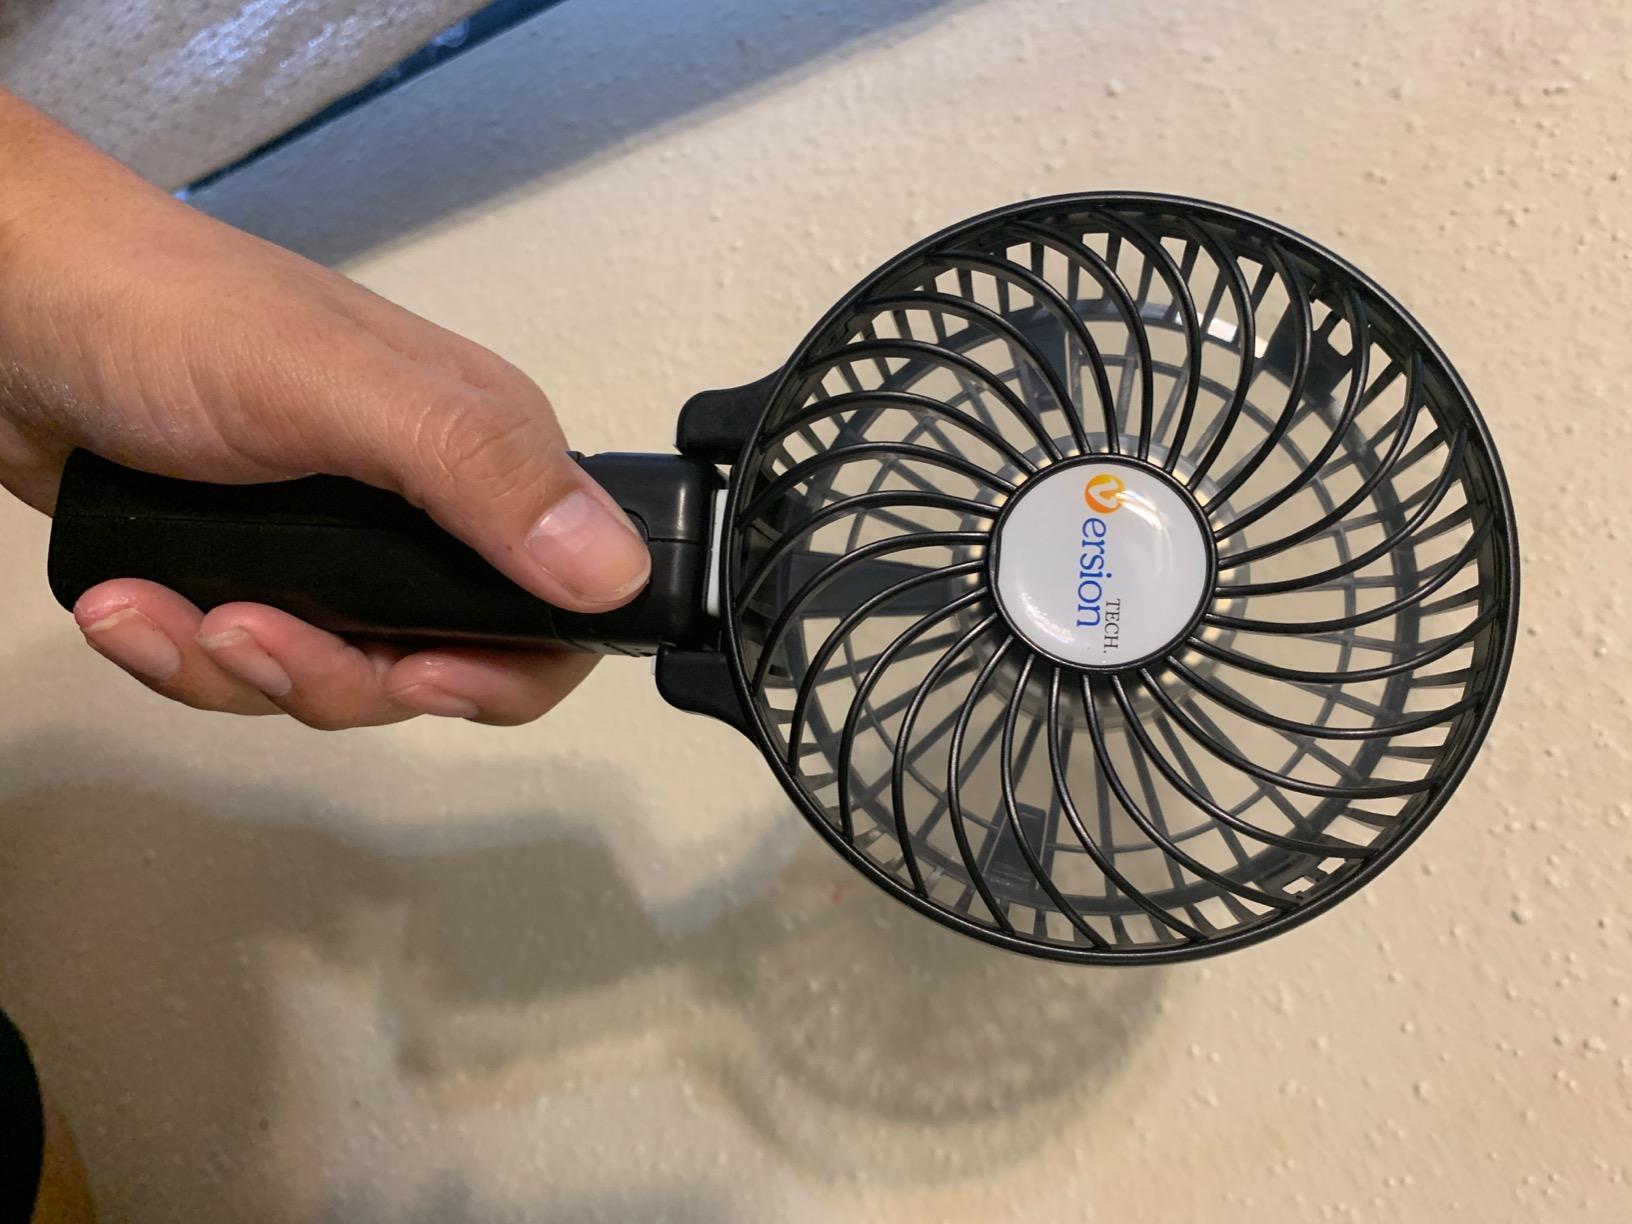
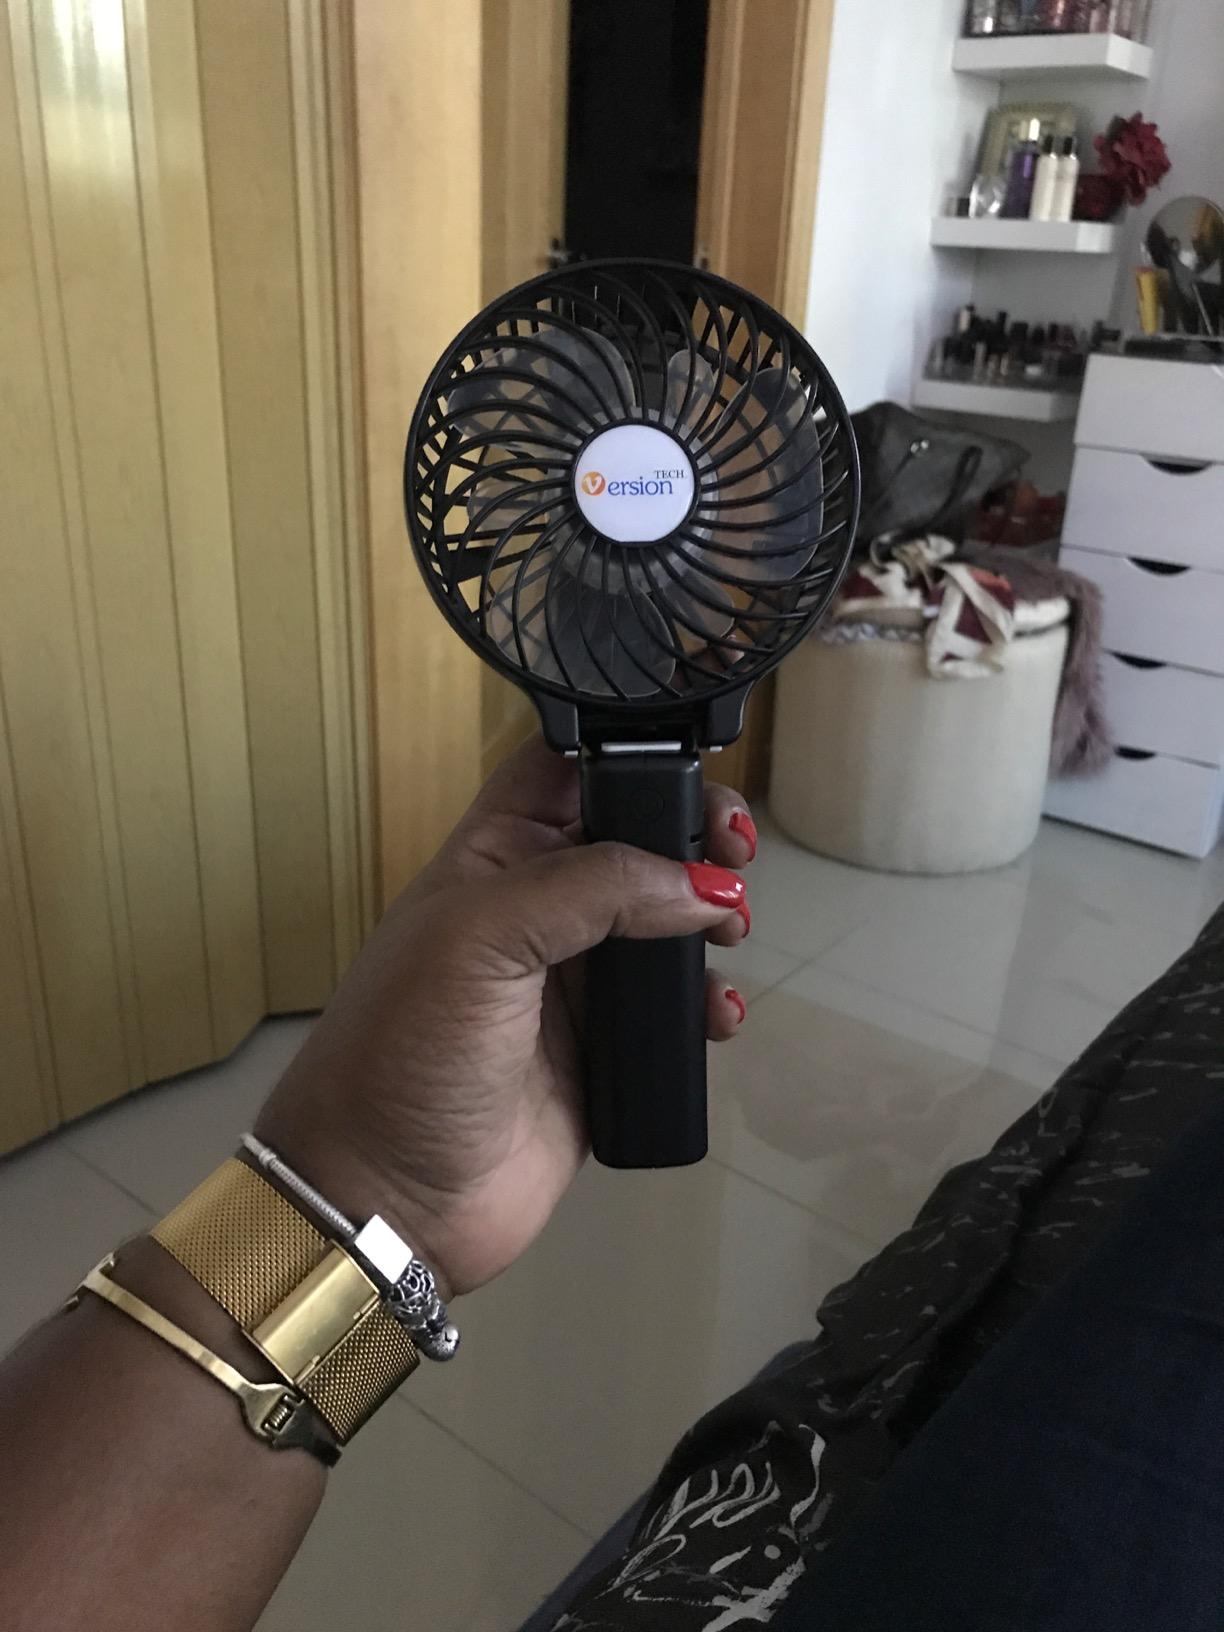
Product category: fan
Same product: yes